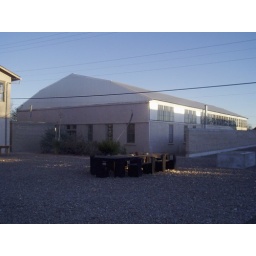
Several pieces of monumental wooden furniture are set in the coarse crushed rock that fills the entry courtyard.